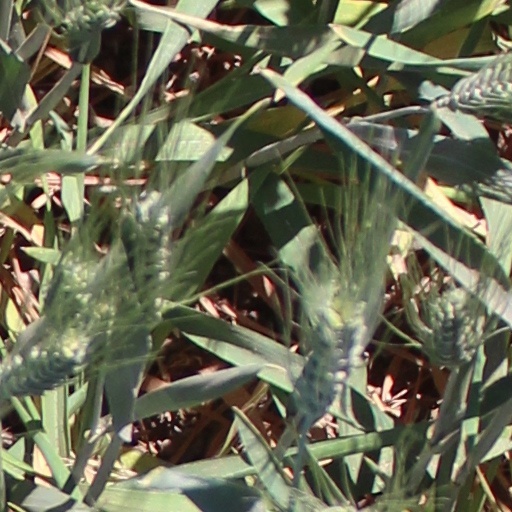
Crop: wheat